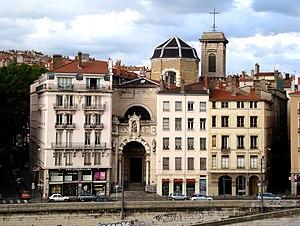
L'église Notre-Dame Saint-Vincent à Lyon (Rhône).
La ville de Lyon possède un riche patrimoine religieux : églises, monastères, couvents, congrégations religieuses et autres statues d'angle de rues. Cette liste classe les édifices religieux par arrondissement et les bâtiments par type.
L'église Notre-Dame-Saint-Vincent de Paul, ou église Saint-Vincent et parfois église Saint-Louis, est une église catholique, située dans le 1ᵉʳ arrondissement de Lyon, quai Saint-Vincent en rive gauche de la Saône. C'est l'ancienne église conventuelle des grands Augustins implantés dans le quartier depuis 1319.
Cet article recense les monuments historiques de Lyon, en France.